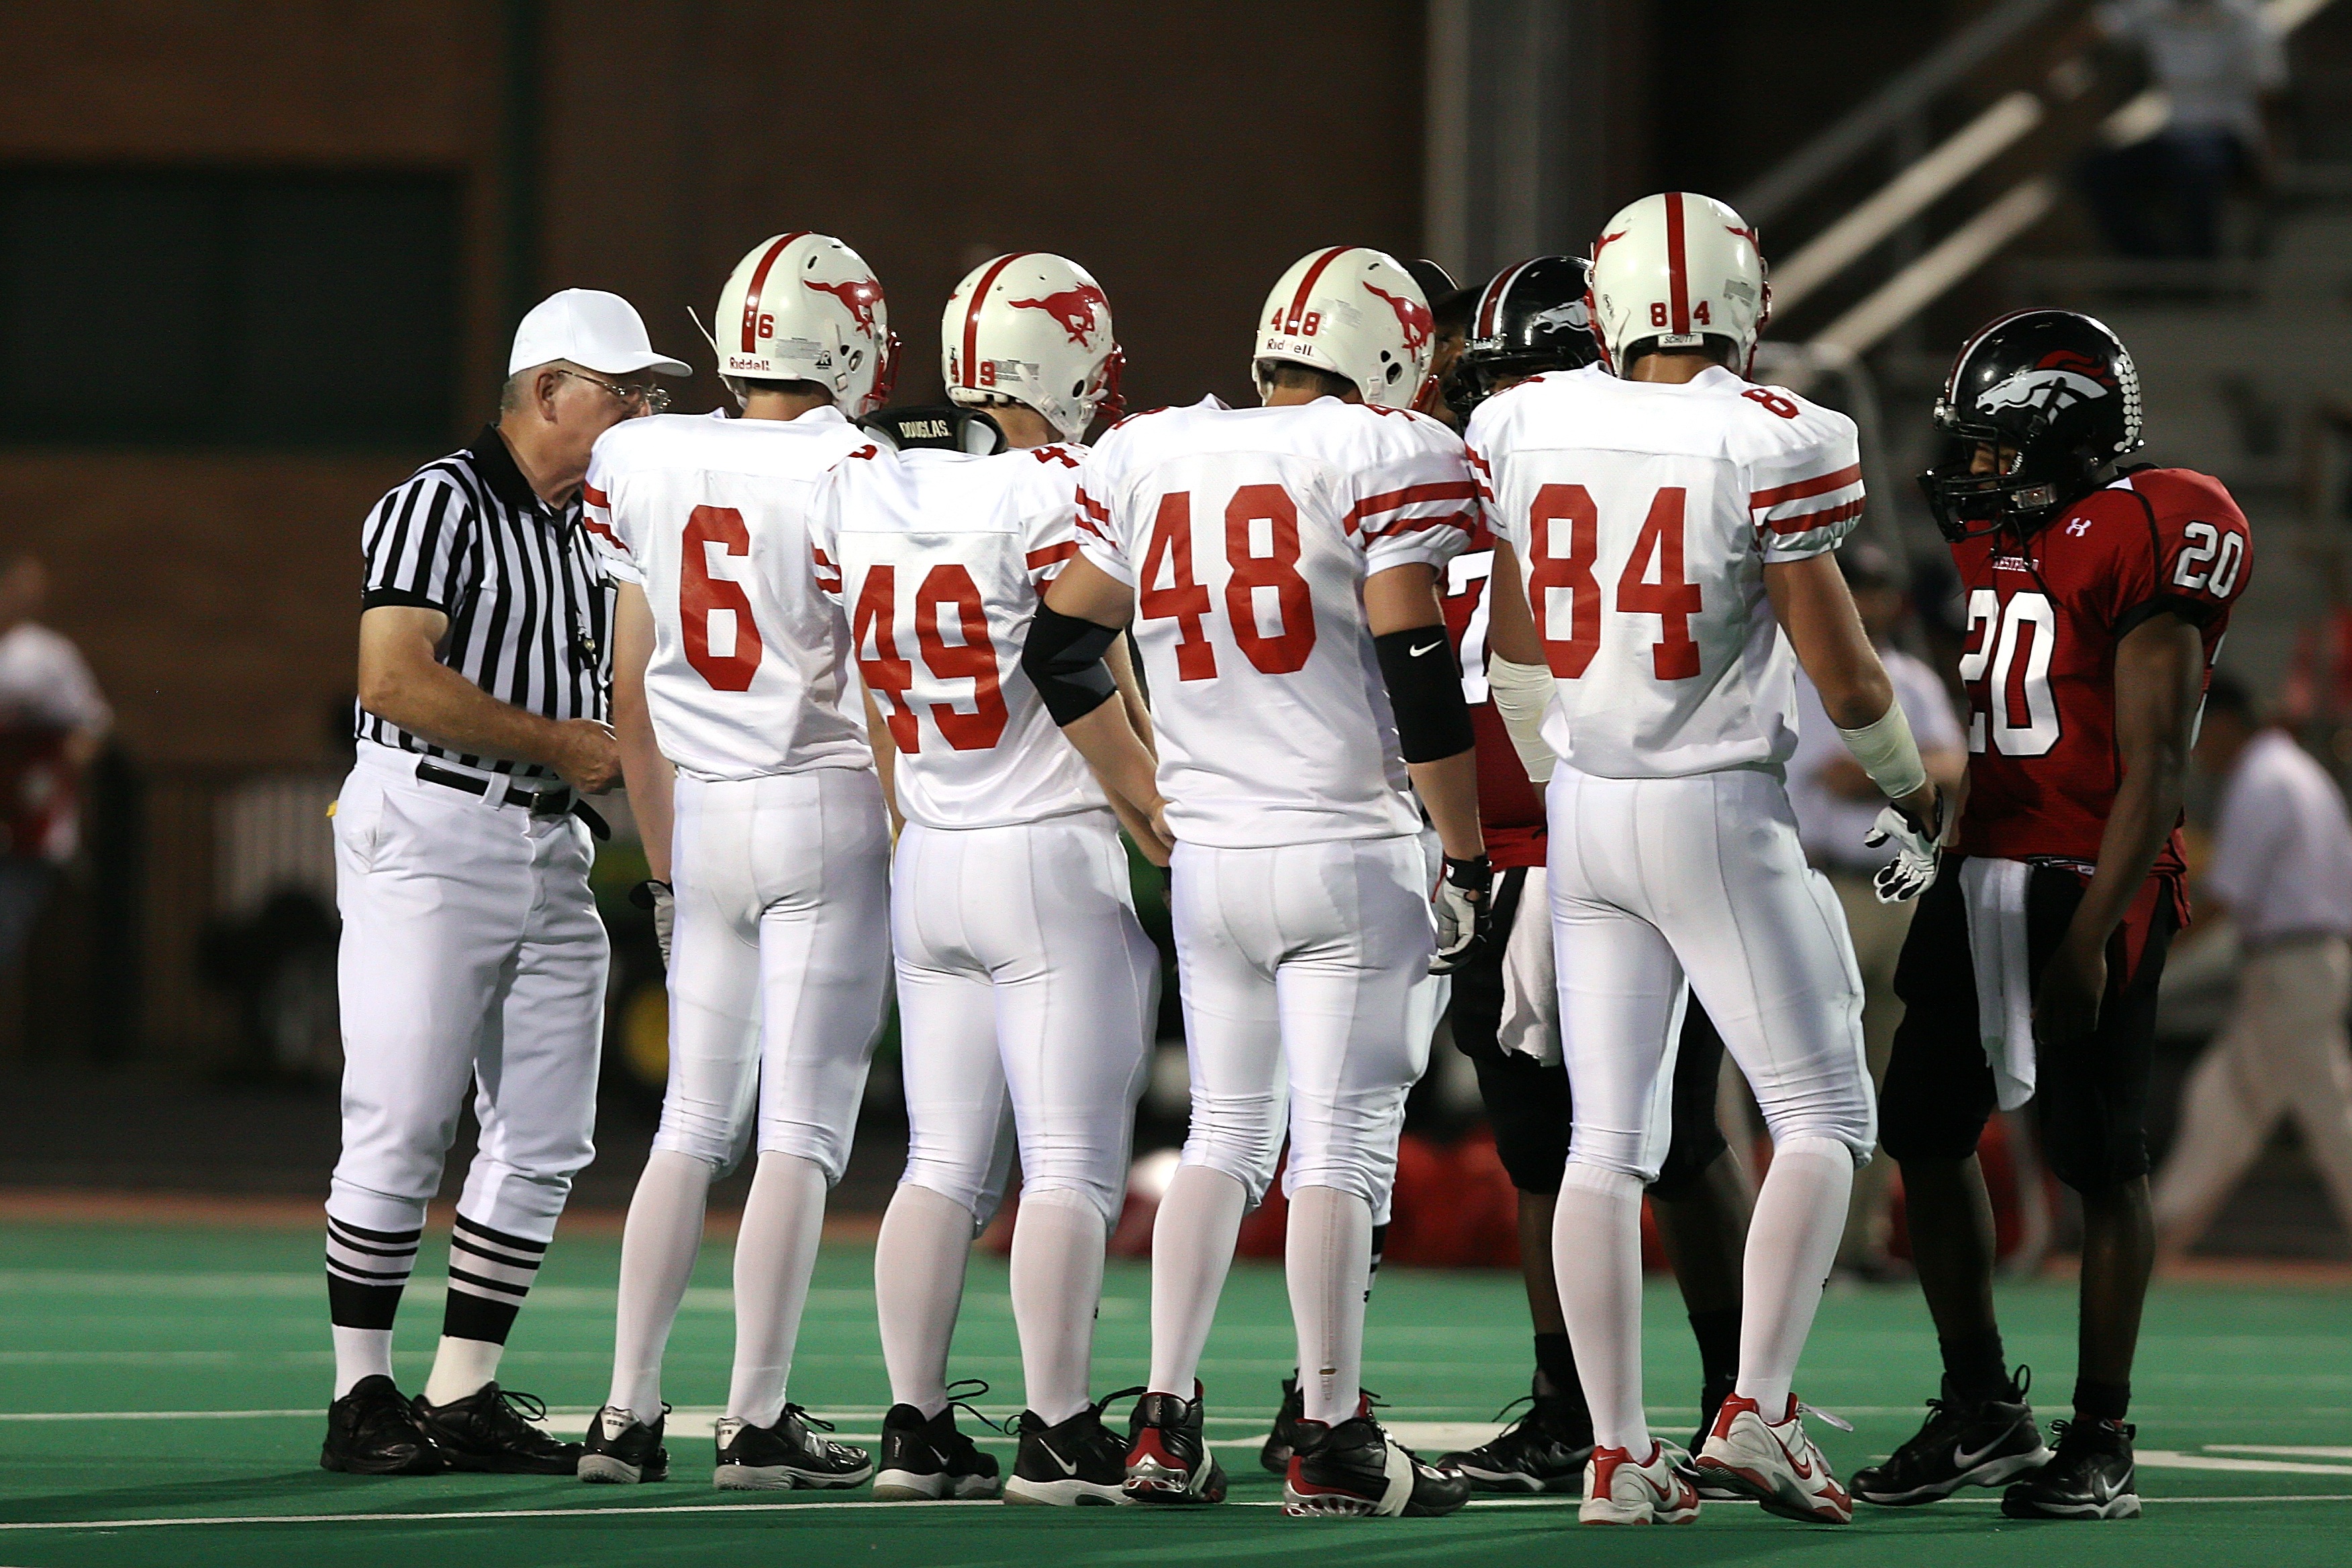
sport, field, game, meeting, youth, soccer, football, stadium, player, outdoors, competition, team, american football, teenagers, sports, school, championship, active, referee, ball game, coin toss, decisions, team sport, football field, texas high school football, captains, college baseball, canadian football, baseball positions, arena football, gridiron football